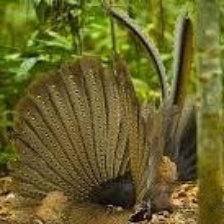
Species: GREAT ARGUS
Scientific name: ARGUSIANUS ARGU